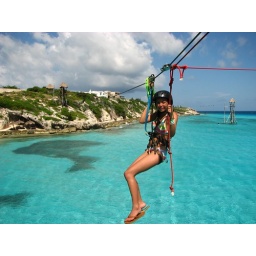
tiffany ziplining over the clear blue waters in El Garrafon on the island of [Isla] Mujeres off the coast of Cancun, Mexico